My God (film)

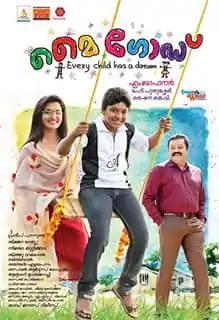
Film poster

My God is a 2015 Malayalam film directed by M. Mohanan, starring Suresh Gopi, Manoj Guinness, Sreenivasan, Honey Rose, Lena, Joy Mathew and Master Adarsh in prominent roles. The songs and background score were composed by Bijibal. The film was released on 4 December 2015.